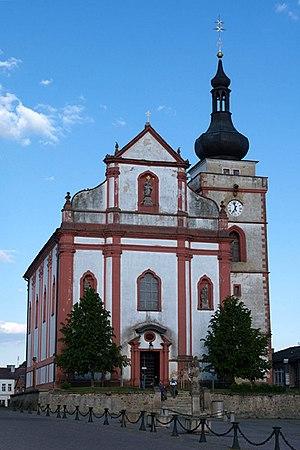
Bor est une ville du district de Tachov, dans la région de Plzeň, en République tchèque. Sa population s'élevait à 4 304 habitants en 2018.